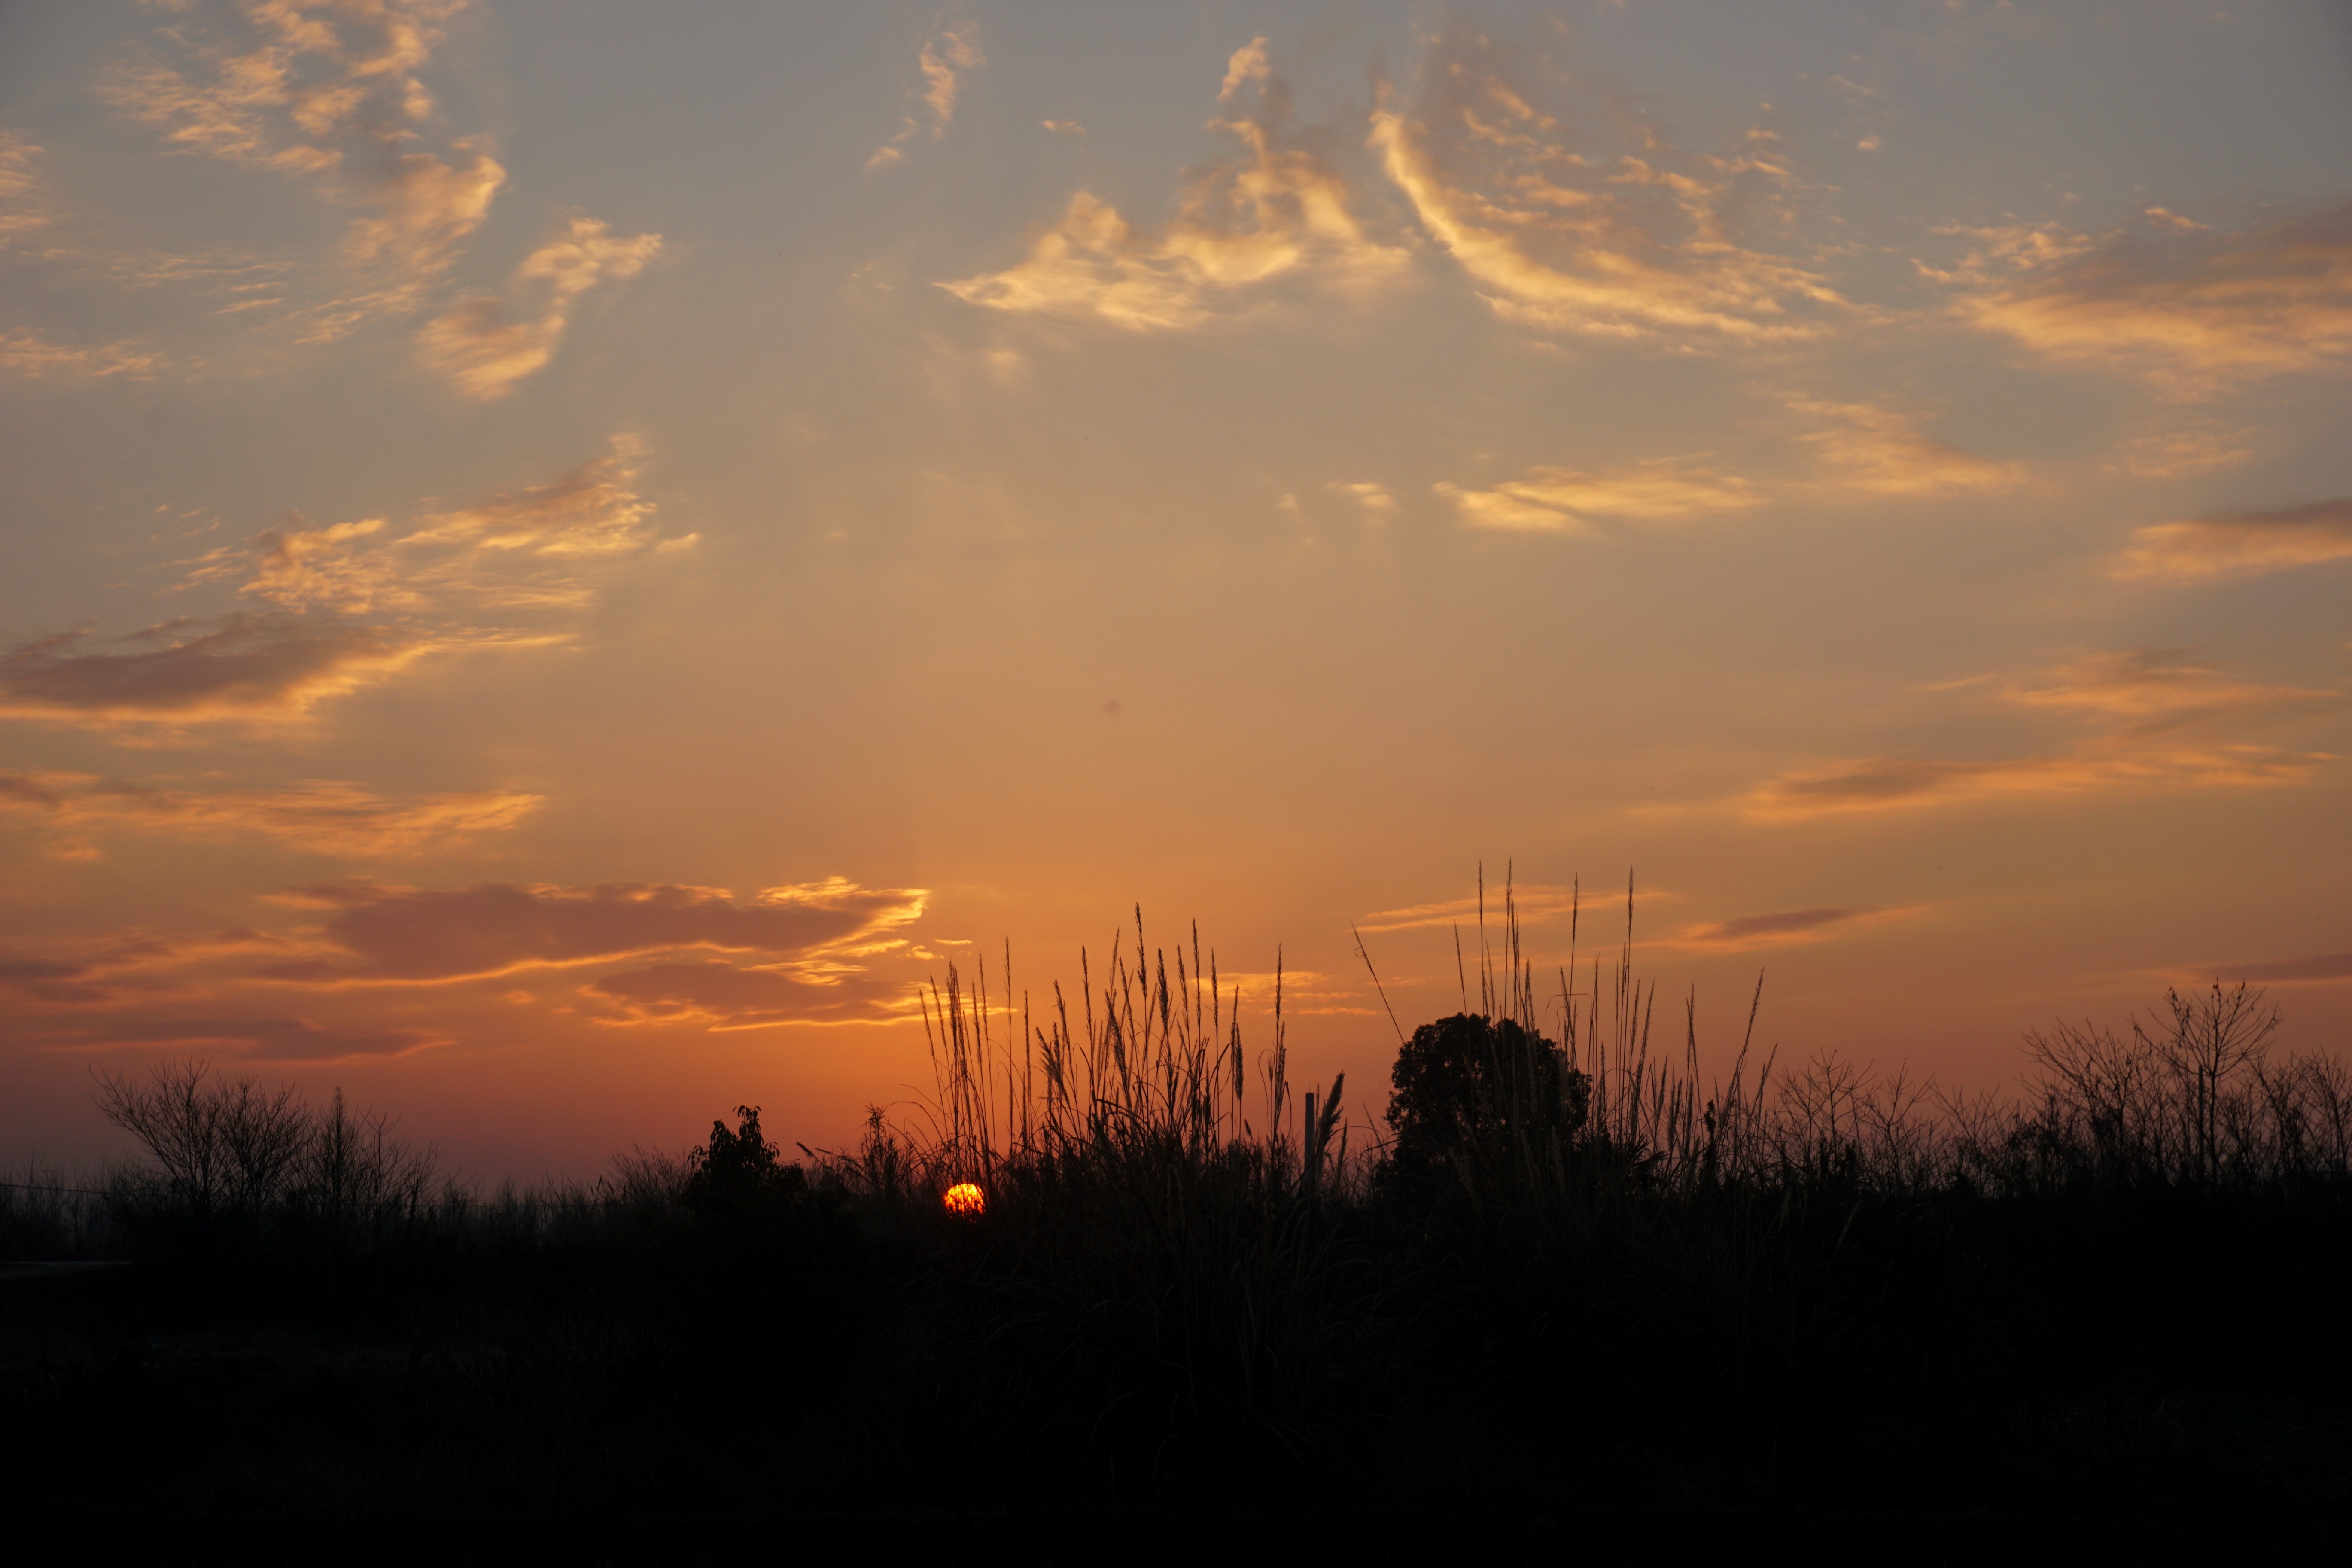
sky, nature, cloud, sunset, sunrise, red sky at morning, afterglow, atmospheric phenomenon, dawn, horizon, atmosphere, morning, evening, dusk, sunlight, field, sun, prairie